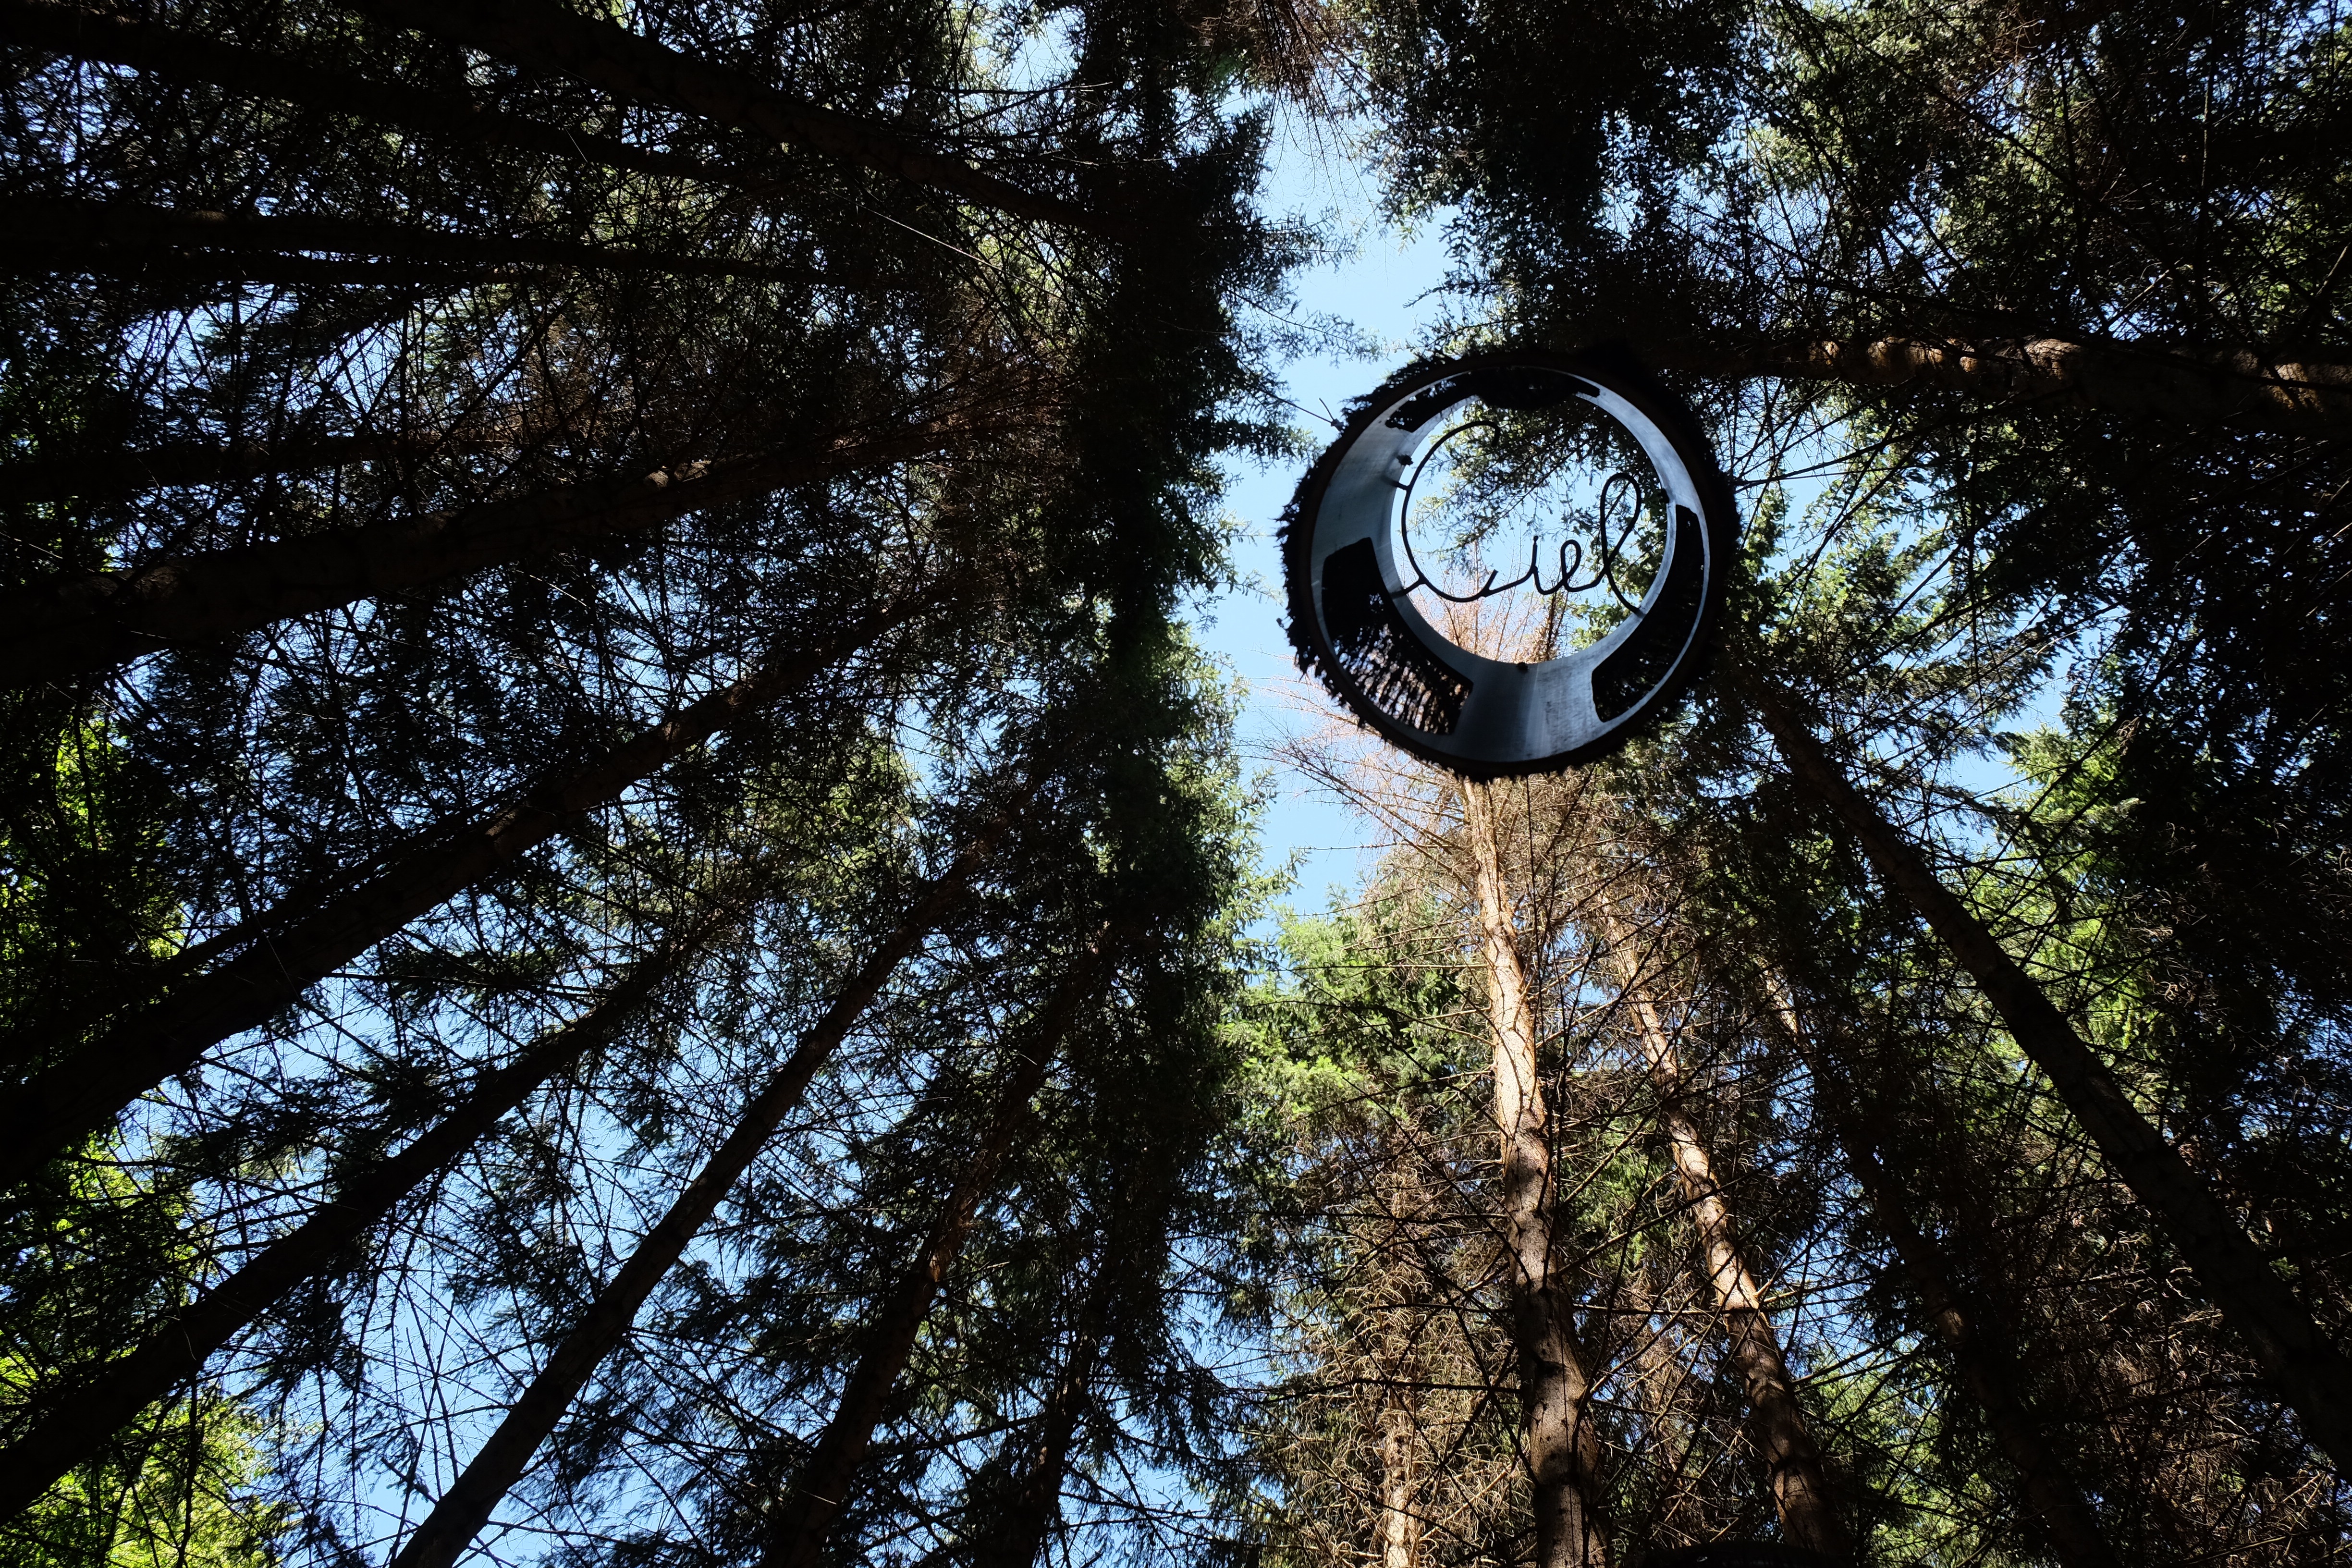
tree, nature, forest, branch, light, plant, sunlight, leaf, green, reflection, autumn, season, woodland, habitat, woody plant